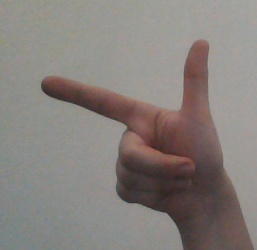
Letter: yaa